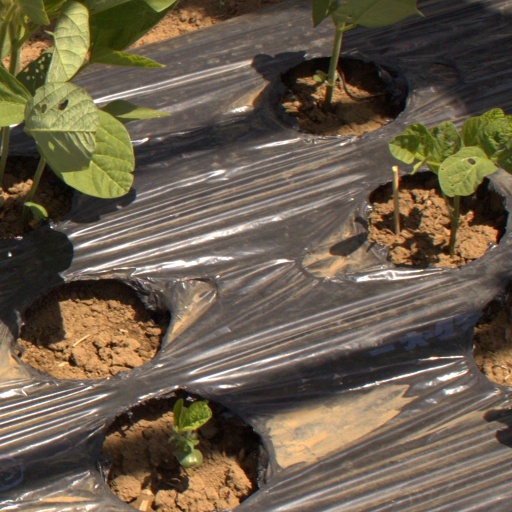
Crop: Jerusalem artichoke